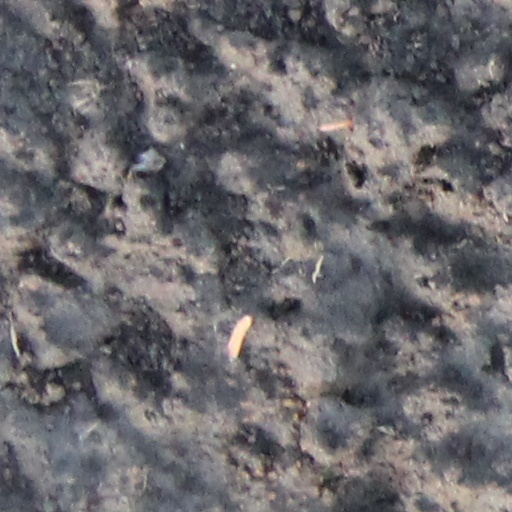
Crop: wheat